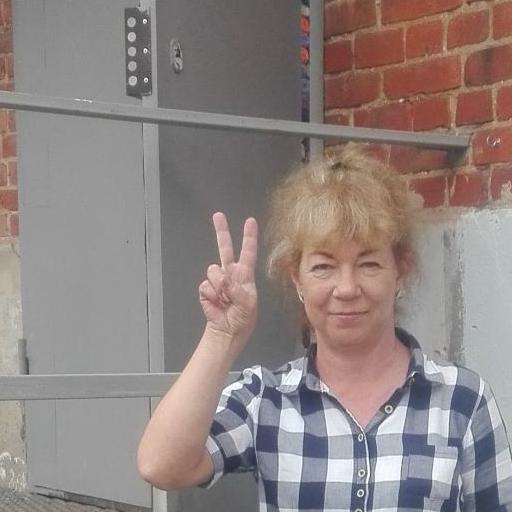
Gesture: peace